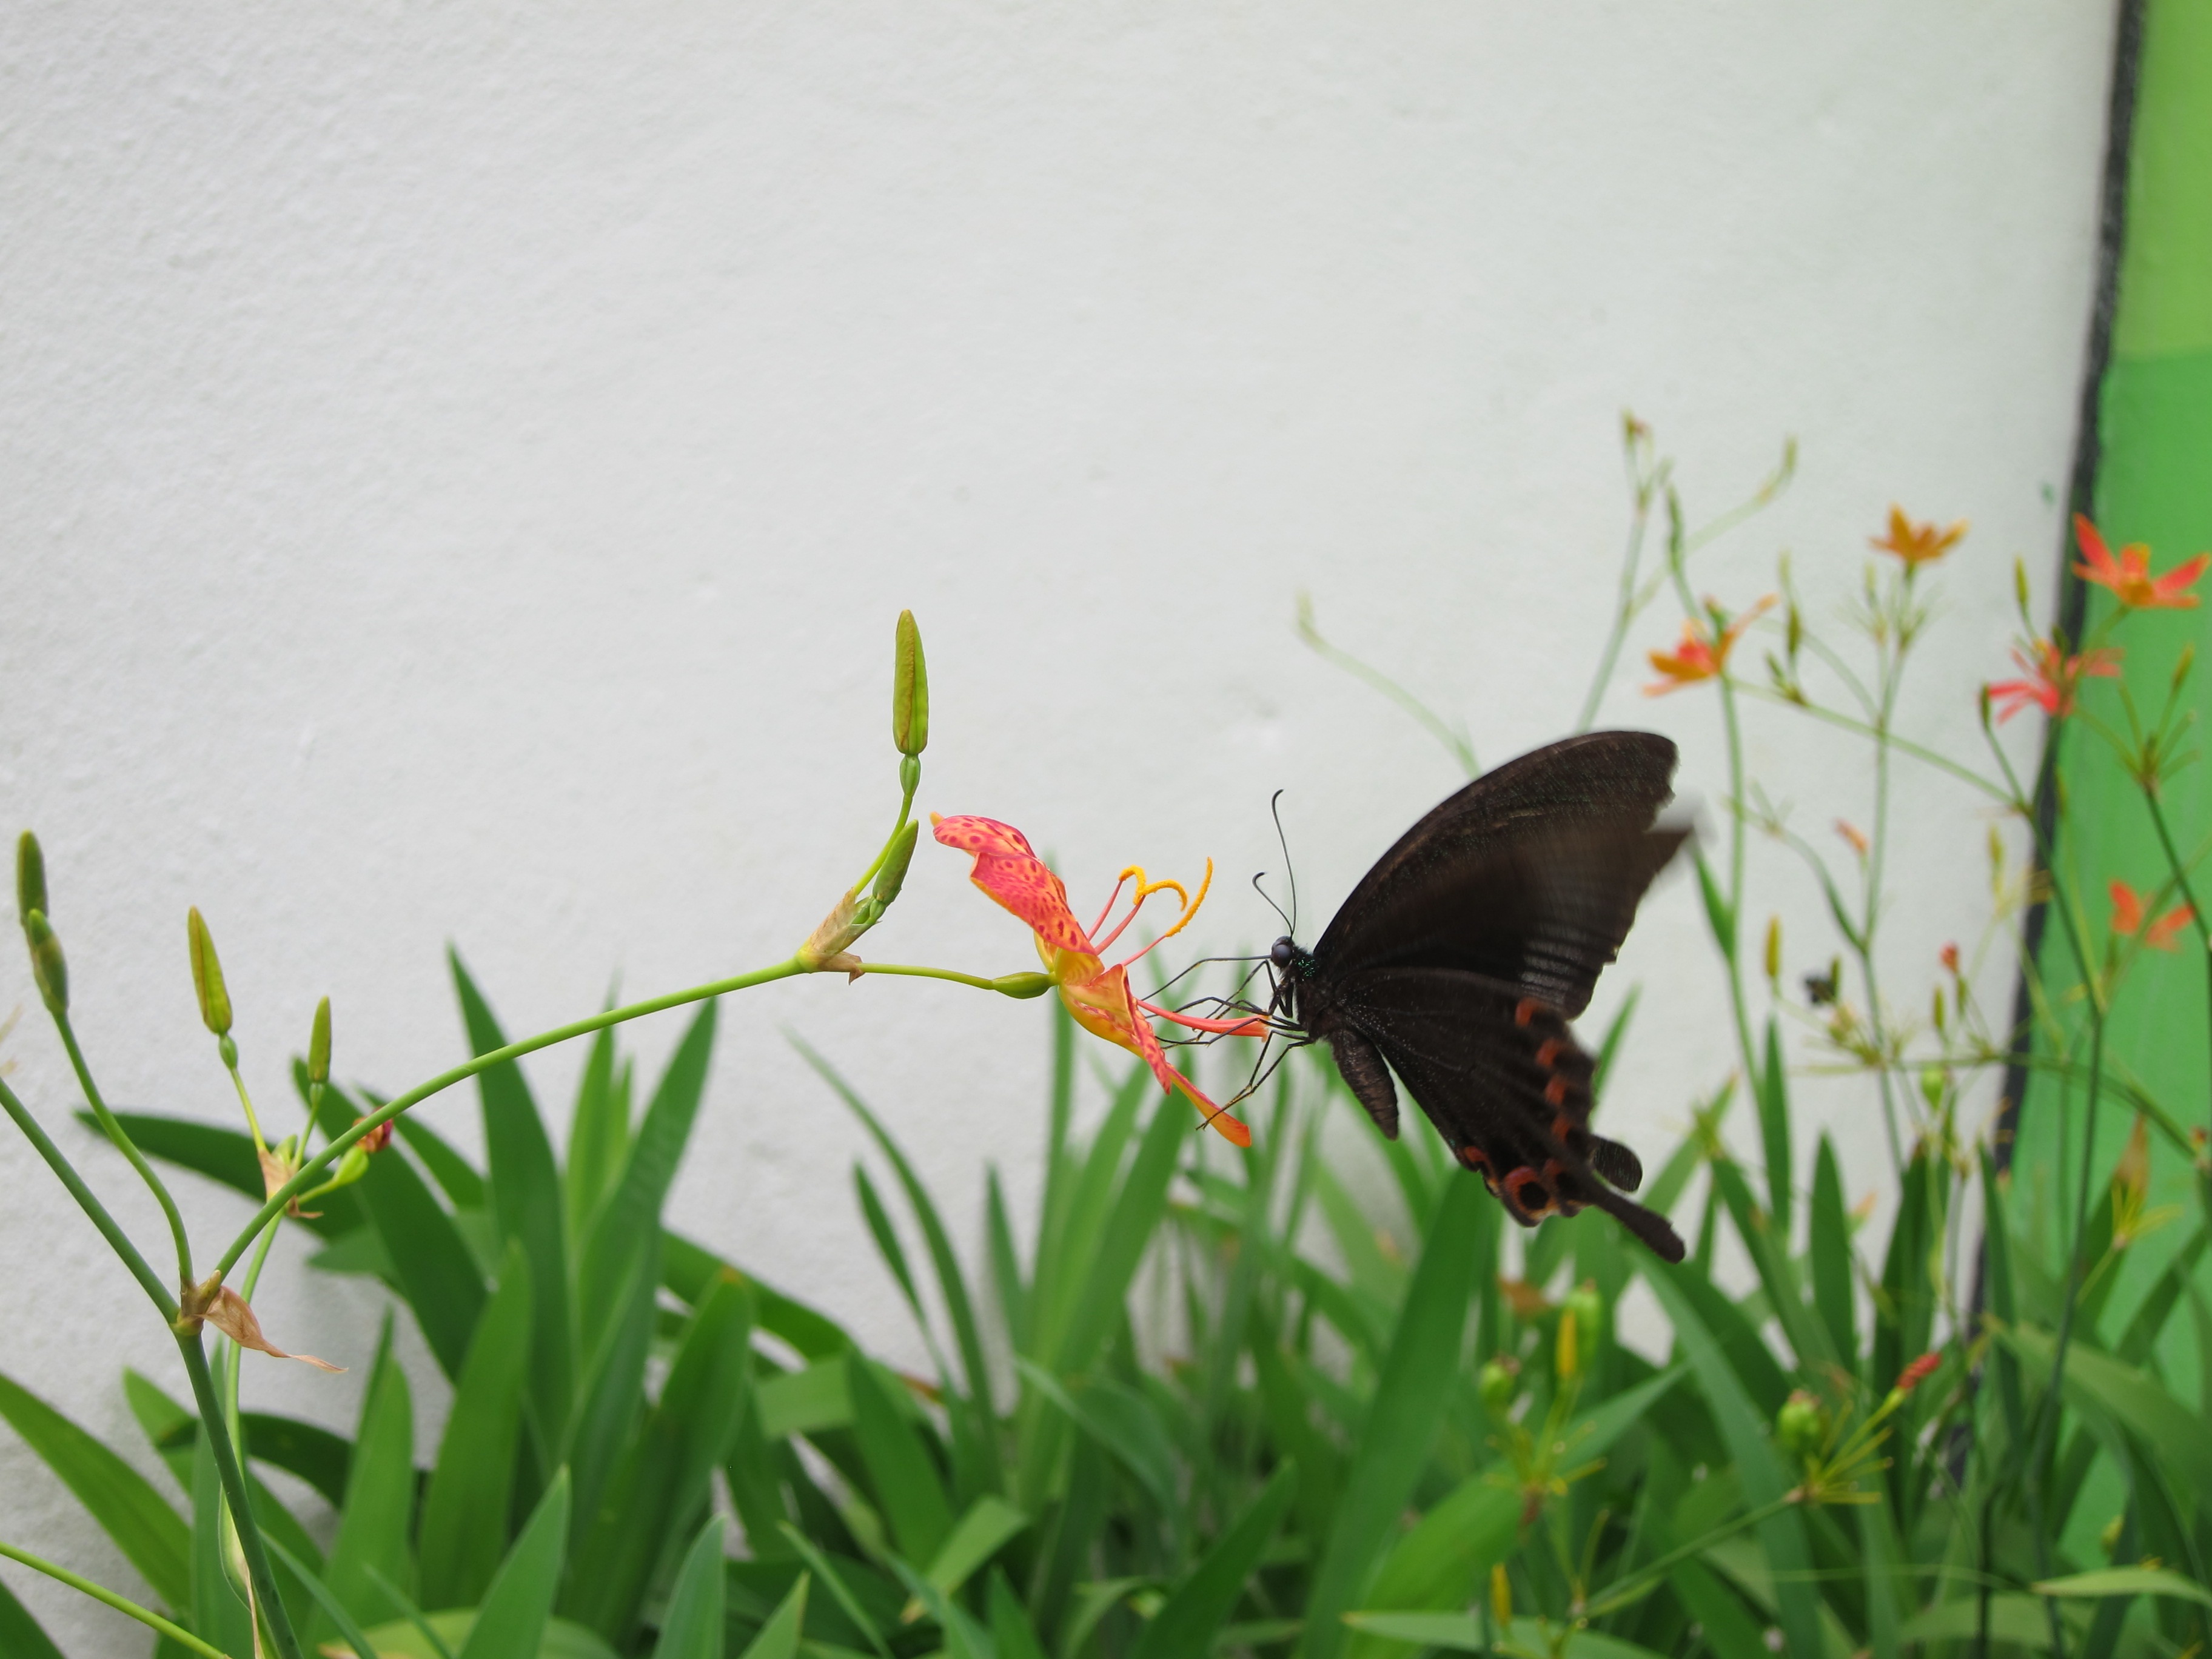
wing, flower, green, insect, botany, butterfly, fauna, invertebrate, adopt honey, moths and butterflies